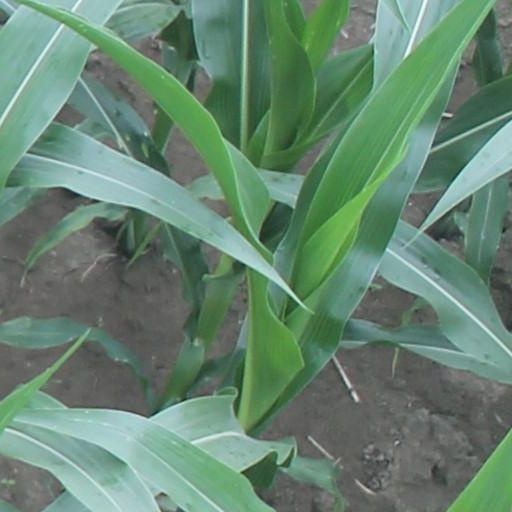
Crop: maize; corn